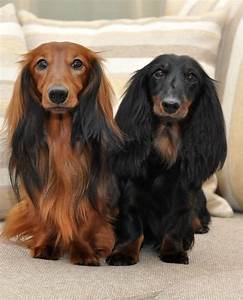
Label: dog